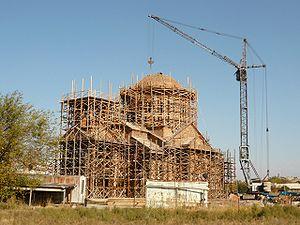
L'église Saint-Hovannès en construction Հայերեն: Սուրբ Հովհաննես եկեղեցին 2008թ օգոստոսին Русский: церковь города Арташата
Artachat, Artashat ou Ardachat, autrefois Artaxate, est une ville d'Arménie, capitale de la région d'Ararat.